Bentley Colliery

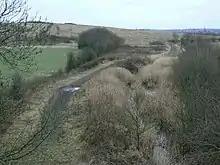
The raised ground is the spoil tip from the former Bentley Colliery

Bentley Colliery was a coal mine in Bentley, near Doncaster in South Yorkshire, England, that operated between 1906 and 1993. In common with many other mines, it suffered disasters and accidents. The worst Bentley disaster was in 1931, when 45 miners were killed after a gas explosion. The site of the mine has been converted into a woodland.